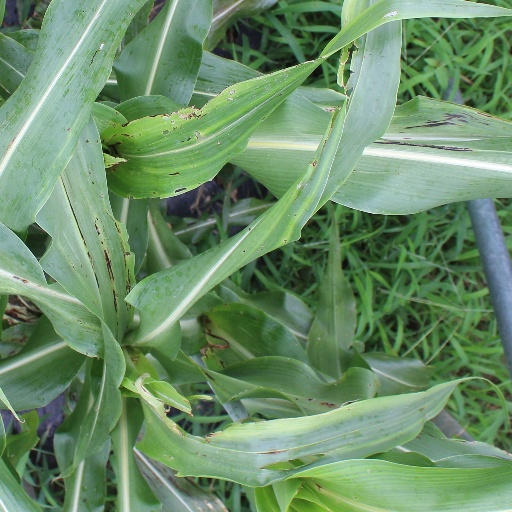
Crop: sorghum